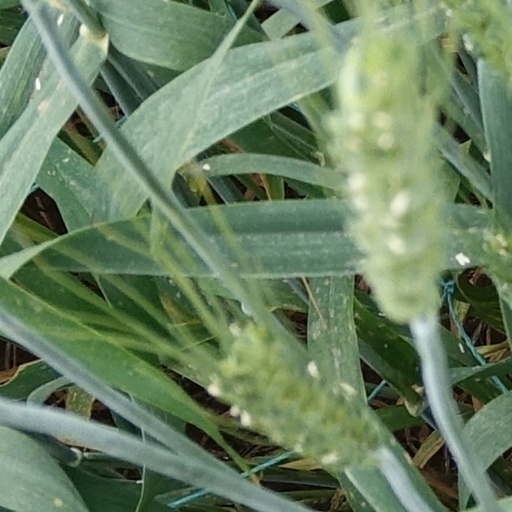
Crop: wheat